Olympic Stadium (Wrocław)

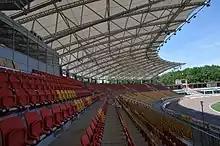
Covered stand

The stadium has hosted the Speedway Grand Prix of Poland in 1995, 1996, 1997, 1999, and 2000. It also was a venue of the Speedway Grand Prix of Europe in 2004, 2005, 2006, and 2007. The stadium has hosted american football competition and motorcycle speedway competition at 2017 World Games.